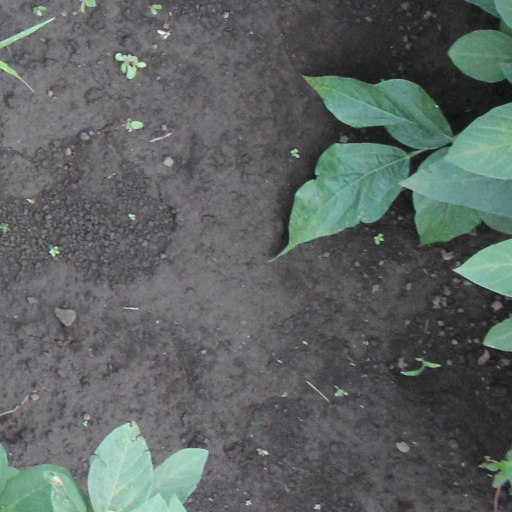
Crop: soybean